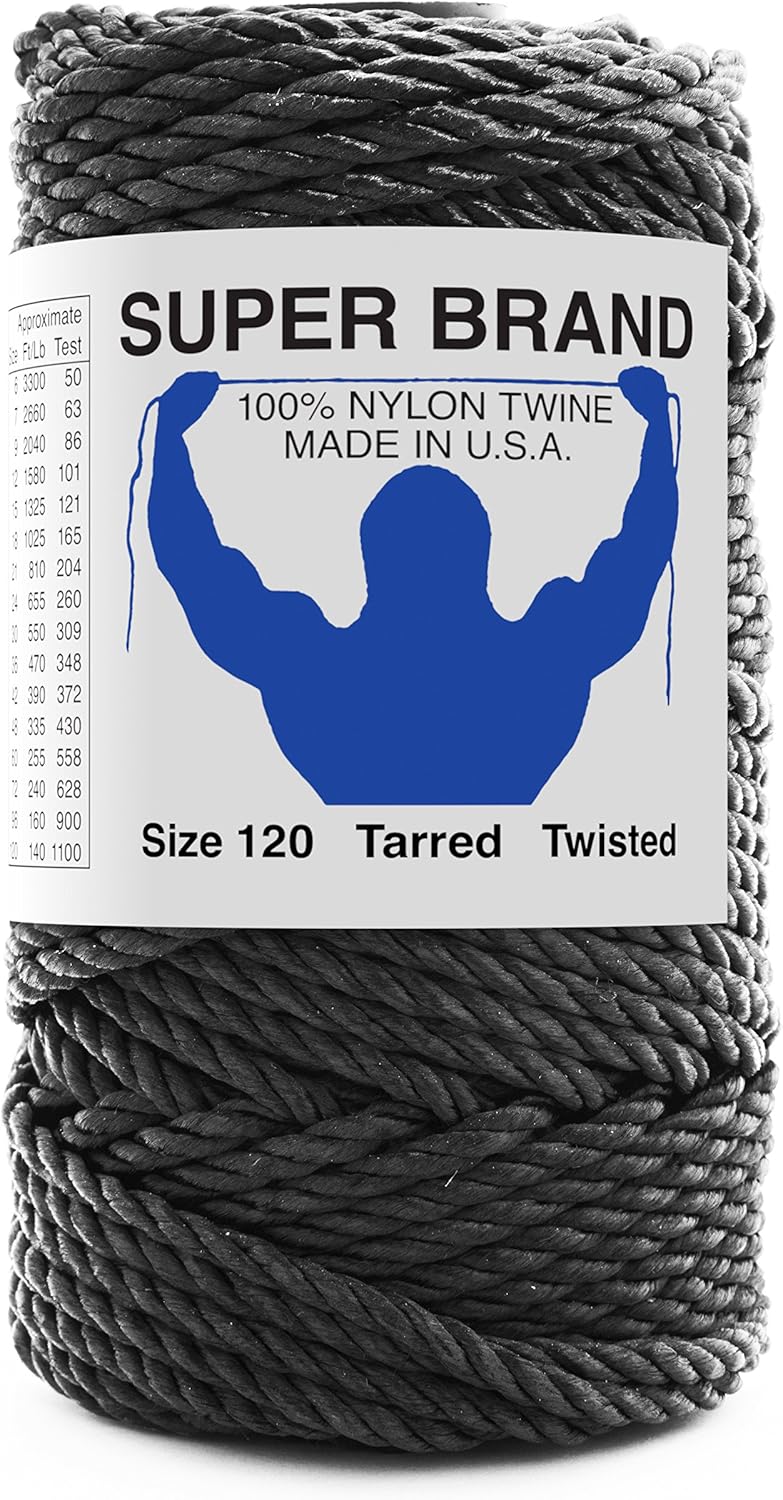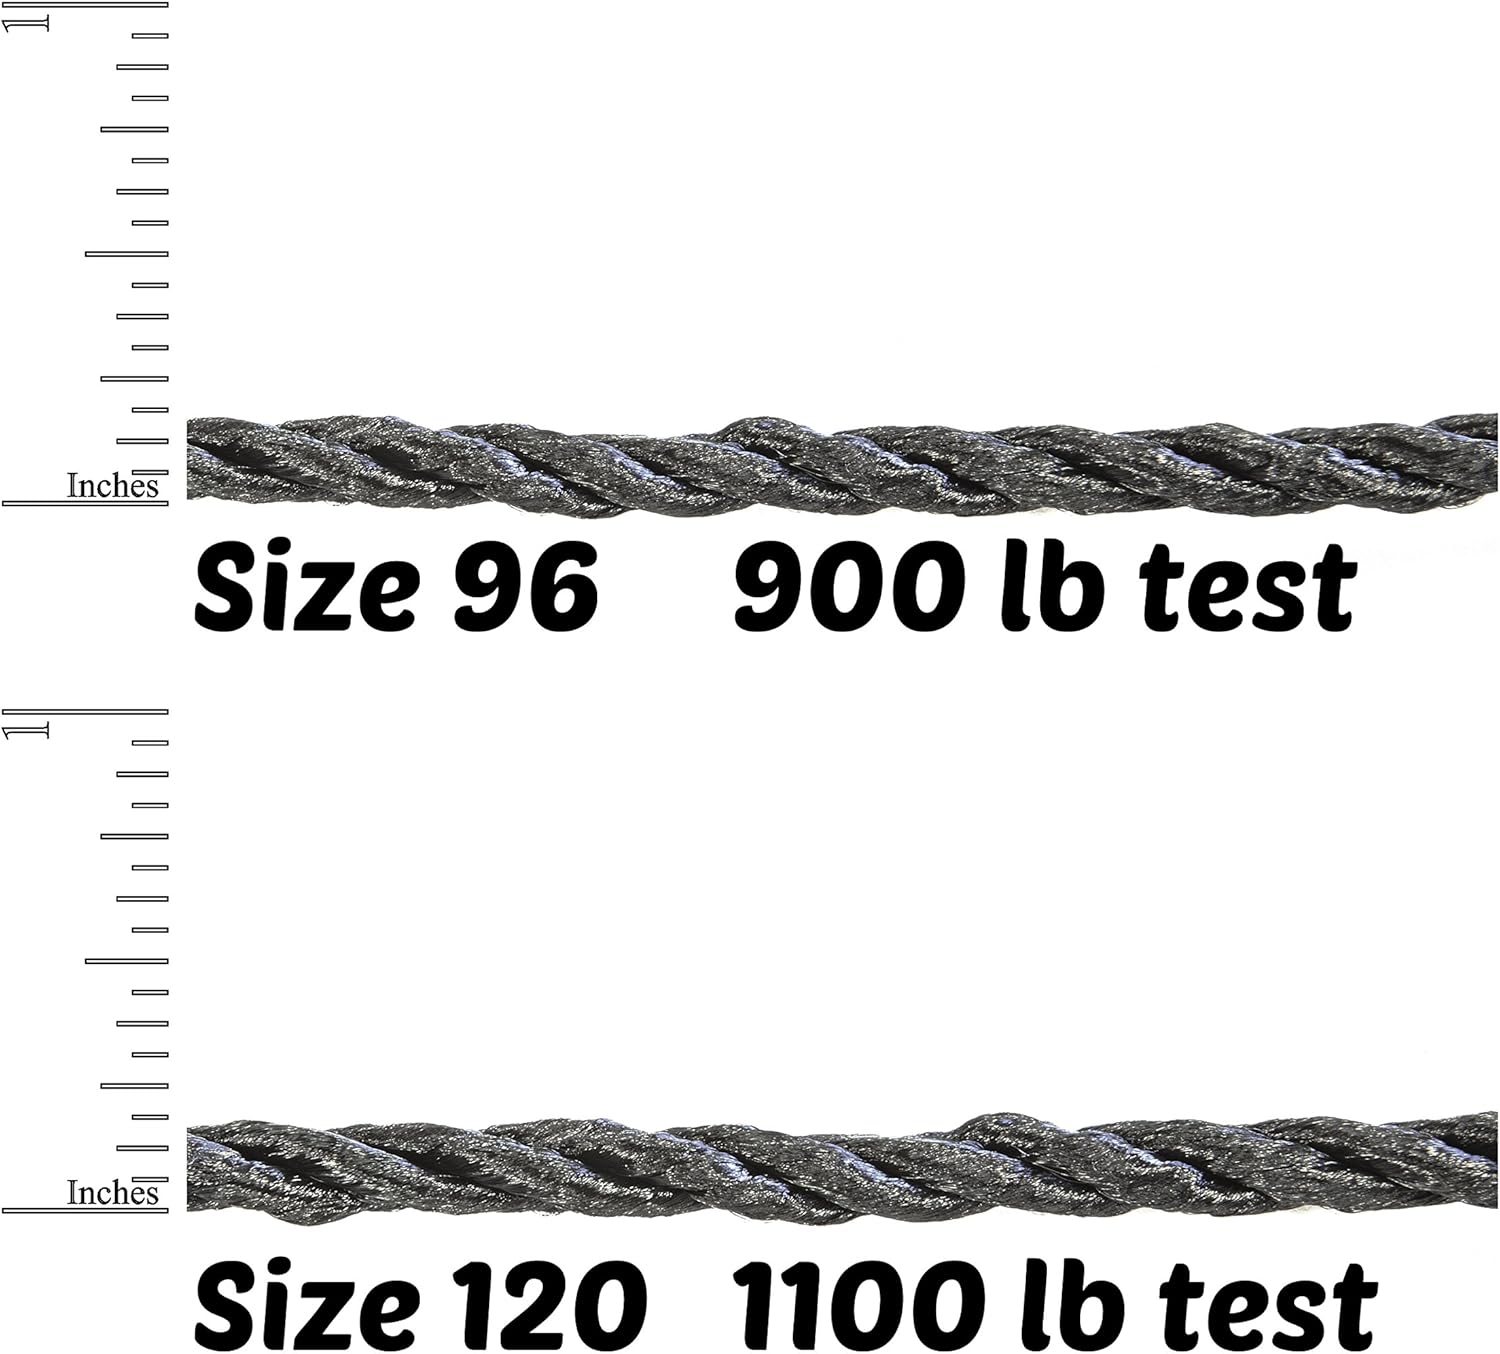
Alligator Twine. Twisted, Tarred Nylon. Sizes 96 to 120, 1 to 6 lb
Category: Sports & Outdoors
This heavy duty tarred twine has numerous applications, and is the preferred choice for alligator line. It is twisted, and has excellent strength and is resistant to rot, abrasion, and damage by oil, gasoline, mildew, marine growth, and most chemicals. Tarred twine has excellent knotting qualities and can be stiff and tacky at times. It can be used anywhere a strong, durable twine is needed where stains aren't a concern.
Features: 100% Made in USA | Tarred, Twisted Nylon Twine | Size 96, diameter 0.158". 1-pack. | 1 lb spool, about 160 ft. | Test: 900 lb. Color: Black